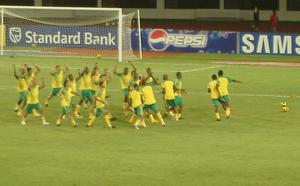
Il s'agit de la 26ᵉ édition de la Coupe d'Afrique des nations de football qui se tient généralement tous les deux ans en début d'année, organisée par la Confédération africaine de football.
L'équipe d'Afrique du Sud de football, surnommée les Bafana Bafana, est constituée par une sélection des meilleurs joueurs sud-africains sous l'égide de la Fédération sud-africaine de football.